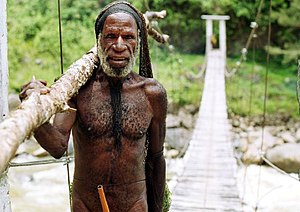
Danifolket
Mand fra Danifolket, der bærer penisfutteral i Baliemdalen
Danifoket, eller Ndani, er en etnisk gruppe fra det centrale højland i den indonesiske provins Papua i det vestlige Ny Guinea. De er nært beslægtet med Lanifolket. Danifolket er en af de mest folkerige befolkningsgrupper i højlandet, og der findes bosættelser spredt ud over hele området. De er en af de mest kendte etniske grupper i Papua, de er den dominerende gruppe i Baliemdalen, som besøges af mange turister.